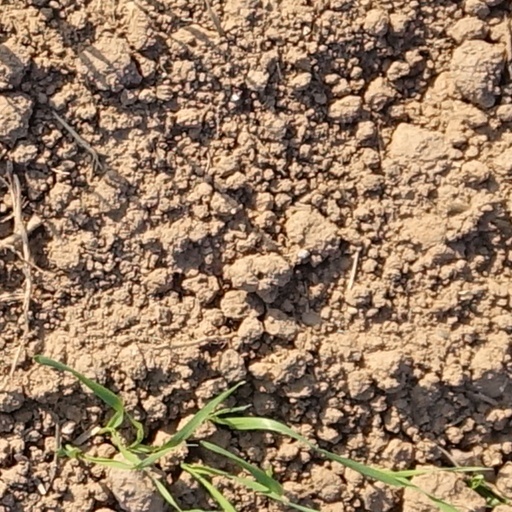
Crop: wheat